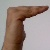
The image shows a hand gesture representing a space in Indian Sign Language.